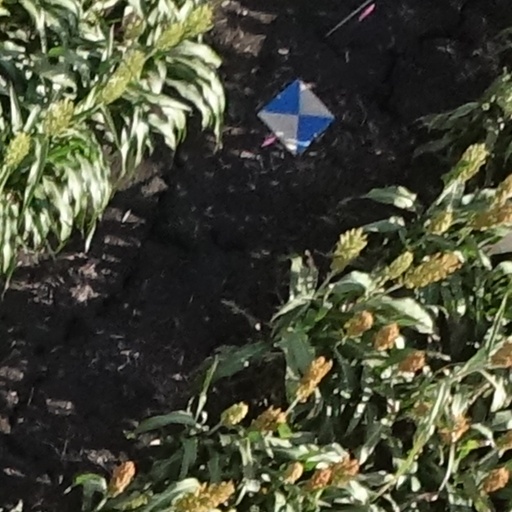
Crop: sorghum